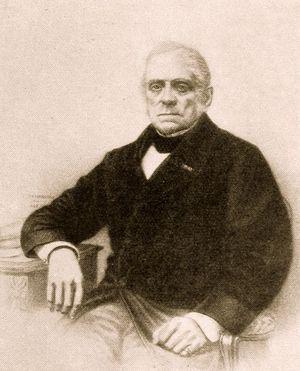
16 février : le Quatuor à cordes nᵒ 1 de Tchaïkovski, créé à Moscou par Ferdinand Laub et Ludwig Minkus, violons, Pryanishnikov, alto, et Wilhelm Fitzenhagen, violoncelle.
Caen est une commune française du Nord-Ouest de la France en Normandie. Préfecture du département du Calvados, elle était jusqu'au 1ᵉʳ janvier 2016 le chef-lieu de l'ancienne région Basse-Normandie. Depuis 2016, elle est le siège du conseil régional de Normandie et donc la capitale politique de la région tandis que Rouen avec le siège de la préfecture est la capitale administrative. La Normandie présente donc, à l'instar de la Bourgogne - Franche-Comté, la particularité de posséder une gouvernance « bicéphale ».